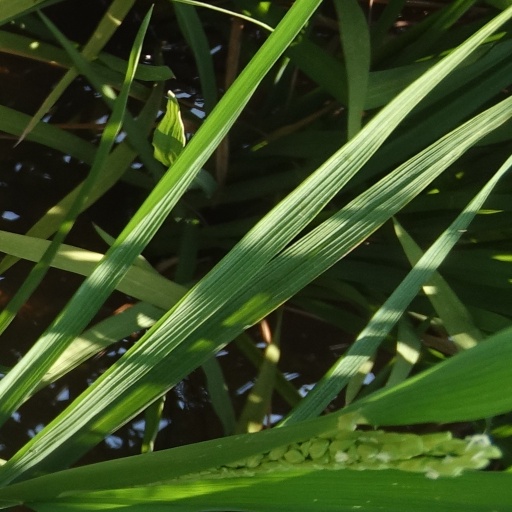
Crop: rice